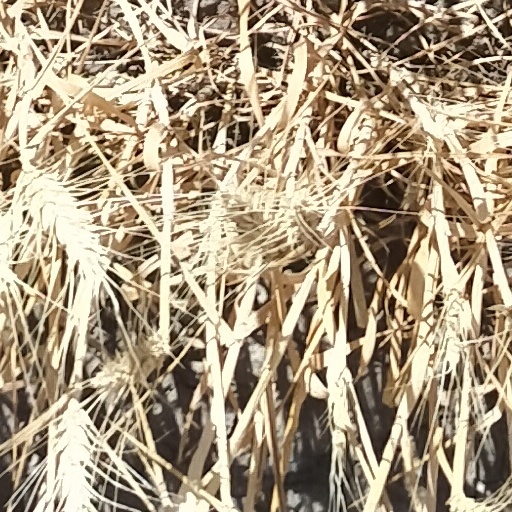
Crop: wheat